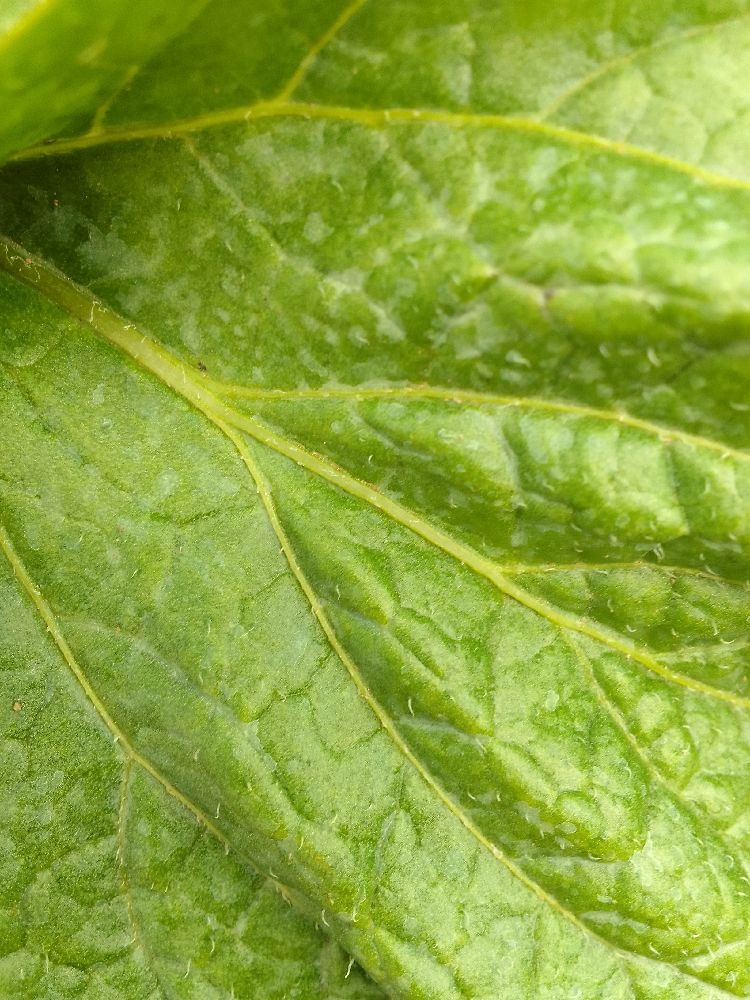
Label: Healthy